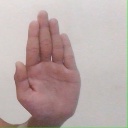
अक्षर: ध